Ta-ra-ra Boom-de-ay

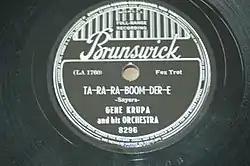
Gene Krupa's version, "Ta-ra-ra-Boom-der-e", released as a shellac record

Since the early 20th century, the widely recognizable melody has been re-used for numerous other songs, children's camp songs, parodies, and military ballads. It was used for the theme song to the United States television show "Howdy Doody" (as "It's Howdy Doody Time").